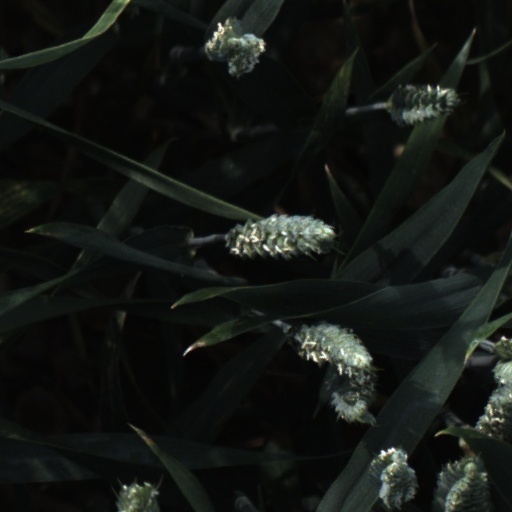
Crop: wheat